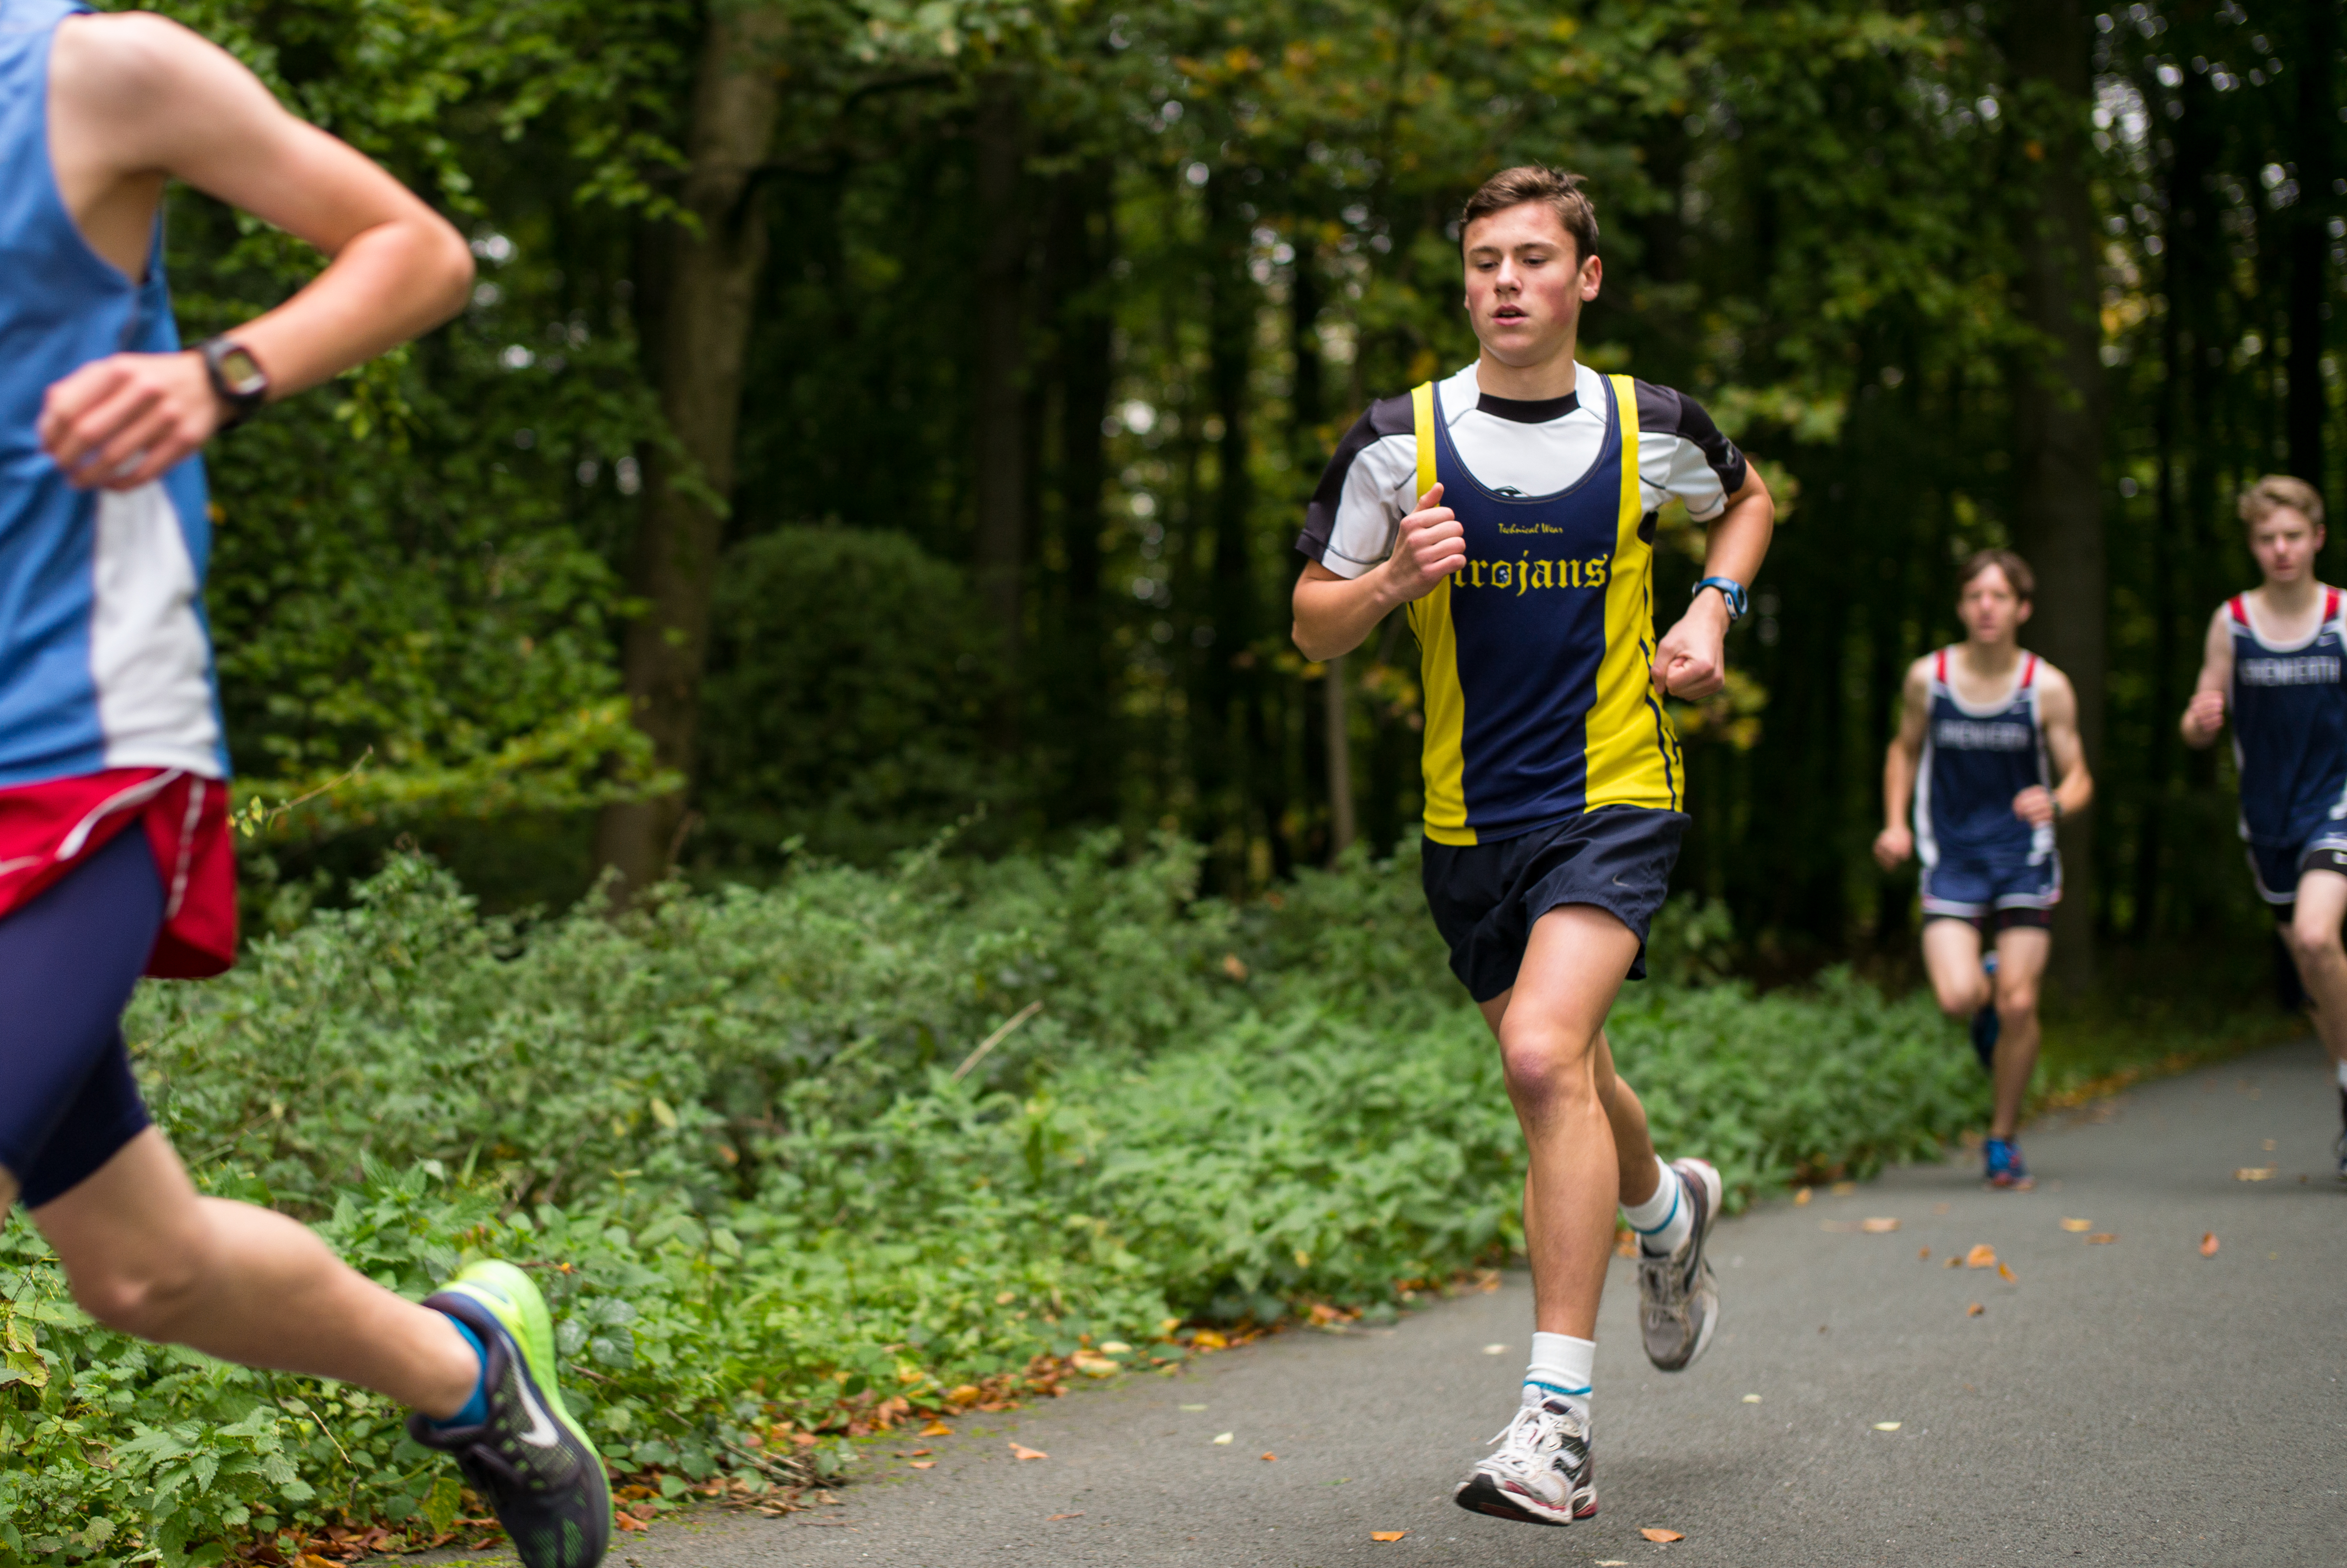
person, running, country, photo, recreation, portrait, high, jogging, cross, belgium, race, hague, netherlands, international, brussels, marathon, m, american, team, sports, boys, 50, school, runners, endurance, junior, leica, 240, summilux, varsity, athletics, athletes, meet, xc, sprint, physical exercise, outdoor recreation, human action, individual sports, endurance sports, ultramarathon, duathlon, long distance running, cross country running, half marathon